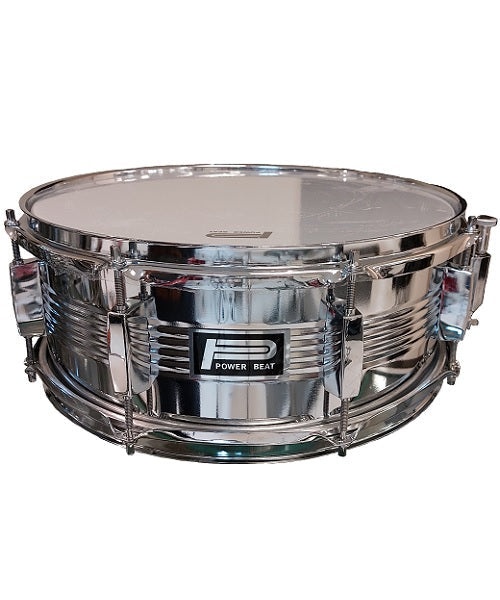
Powerbeat Tarola 5 1/2 x 14" 8 Lugs JBS1057 5 1/2, Métalica
descripcion Tarola práctica, excelente construcción, durabilidad y calidad en sonido, es lo que ofrece Power Beat. Medida: 5.5x14 pulgadas. Color: Metálico con 8 Lugs. envios De 1 a 5 días hábiles. ficha MARCA: Powerbeat COLOR: plateado ACABADO: brillante MATERIAL: acero inoxidable PARCHE: blancos lisos MEDIDA: 5 1/2 x 14" LUGS: 8
Brand: Powerbeat
Category: Arts & Entertainment > Hobbies & Creative Arts > Musical Instruments > Percussion > Snare Drums > Metal Snare Drums